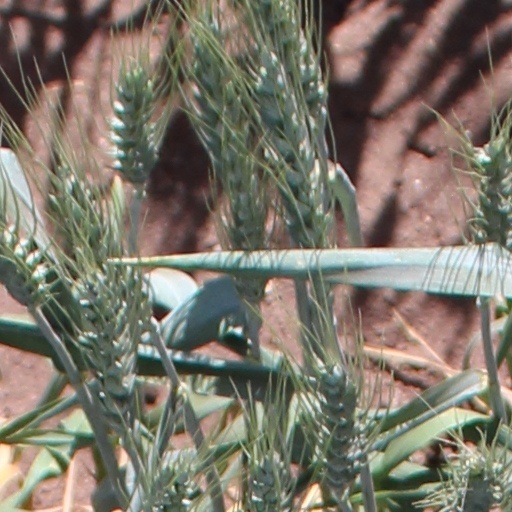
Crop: wheat